British Rail corporate liveries

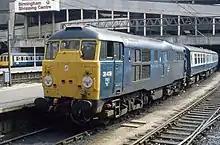
A diesel locomotive in the standard "Rail Blue" colour scheme

A mock-up for the British Railways Mark 2 stock was displayed at the Design Centre, 28 Haymarket, London, (the showrooms of the Council of Industrial Design) in 1964. This included many of the features which were later incorporated in the Mark 2 and trialled in an experimental train designated "XP64". This mock-up was shown in an orange and grey livery which, however, never appeared on rolling stock in service. The XP64 train was used to test technology and carriage arrangements for the planned Mark 2 coaches. The coaches for the XP64 train were painted in a slightly lighter version of what would eventually become "Rail Blue", with a Pale Ivory stripe centred on the passenger windows, and brown underframe. One locomotive, Class 47 No.D1733, was painted to match the coaching stock. In 2001, as passenger work for diesel locomotives operated by Virgin CrossCountry came to an end, a number of their Class 47s were painted in heritage liveries that they had carried in the past, including the former D1733 (now 47853) which once again carried a near-correct version of the XP64 livery.